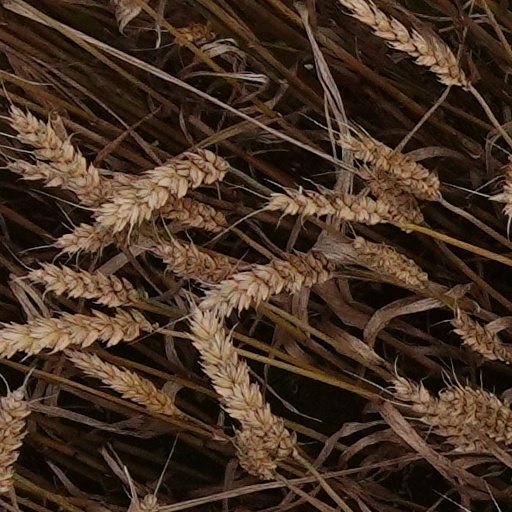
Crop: wheat